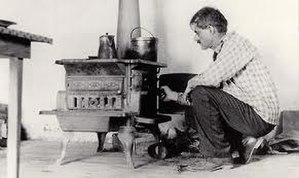
Elbridge Ayer Burbank est un peintre américain né le 10 août 1858 à Harvard et mort le 21 avril 1949 à San Francisco. Il est l'auteur de nombreux portraits de Nord-Amérindiens, une grande partie d'entre eux aujourd'hui exposés dans la Hubbell Home, en Arizona.